Shurugwi District

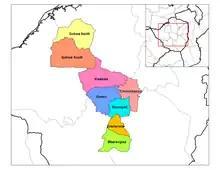
Map of the districts in Midlands Province

Shurugwi, originally known as Selukwe, is a district located in Midlands Province, southern Zimbabwe. 98,315 people live in Shurugwi rural and 23,304 live in Shurugwi town (2022 census).